John Glenn

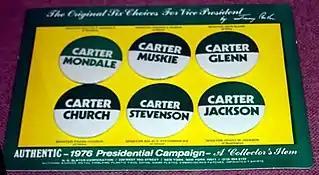
Buttons of Carter's options for vice president

Glenn remained close to the Kennedy family, and campaigned for Robert F. Kennedy during his 1968 presidential campaign. In 1968, Glenn was in Kennedy's hotel suite when Kennedy heard he had won California. Glenn was supposed to go with him to celebrate but decided not to as there would be many people there. Kennedy went downstairs to make his victory speech and was assassinated. Glenn and Annie went with Kennedy to the hospital, and the next morning took Kennedy's children home to Virginia. Glenn was later a pallbearer at the funeral in New York.